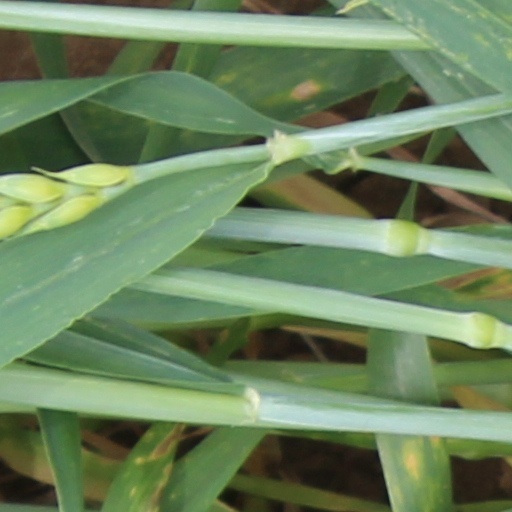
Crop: wheat